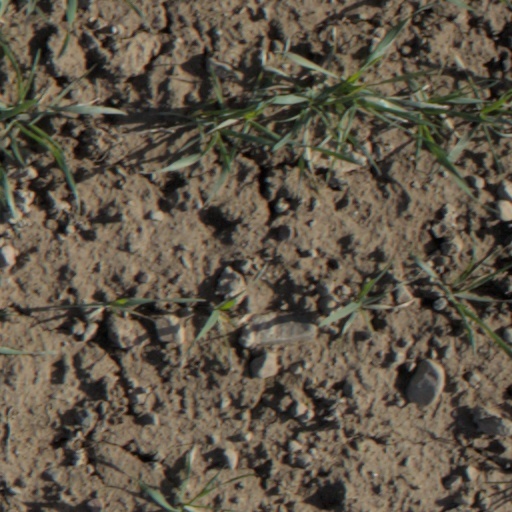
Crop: wheat